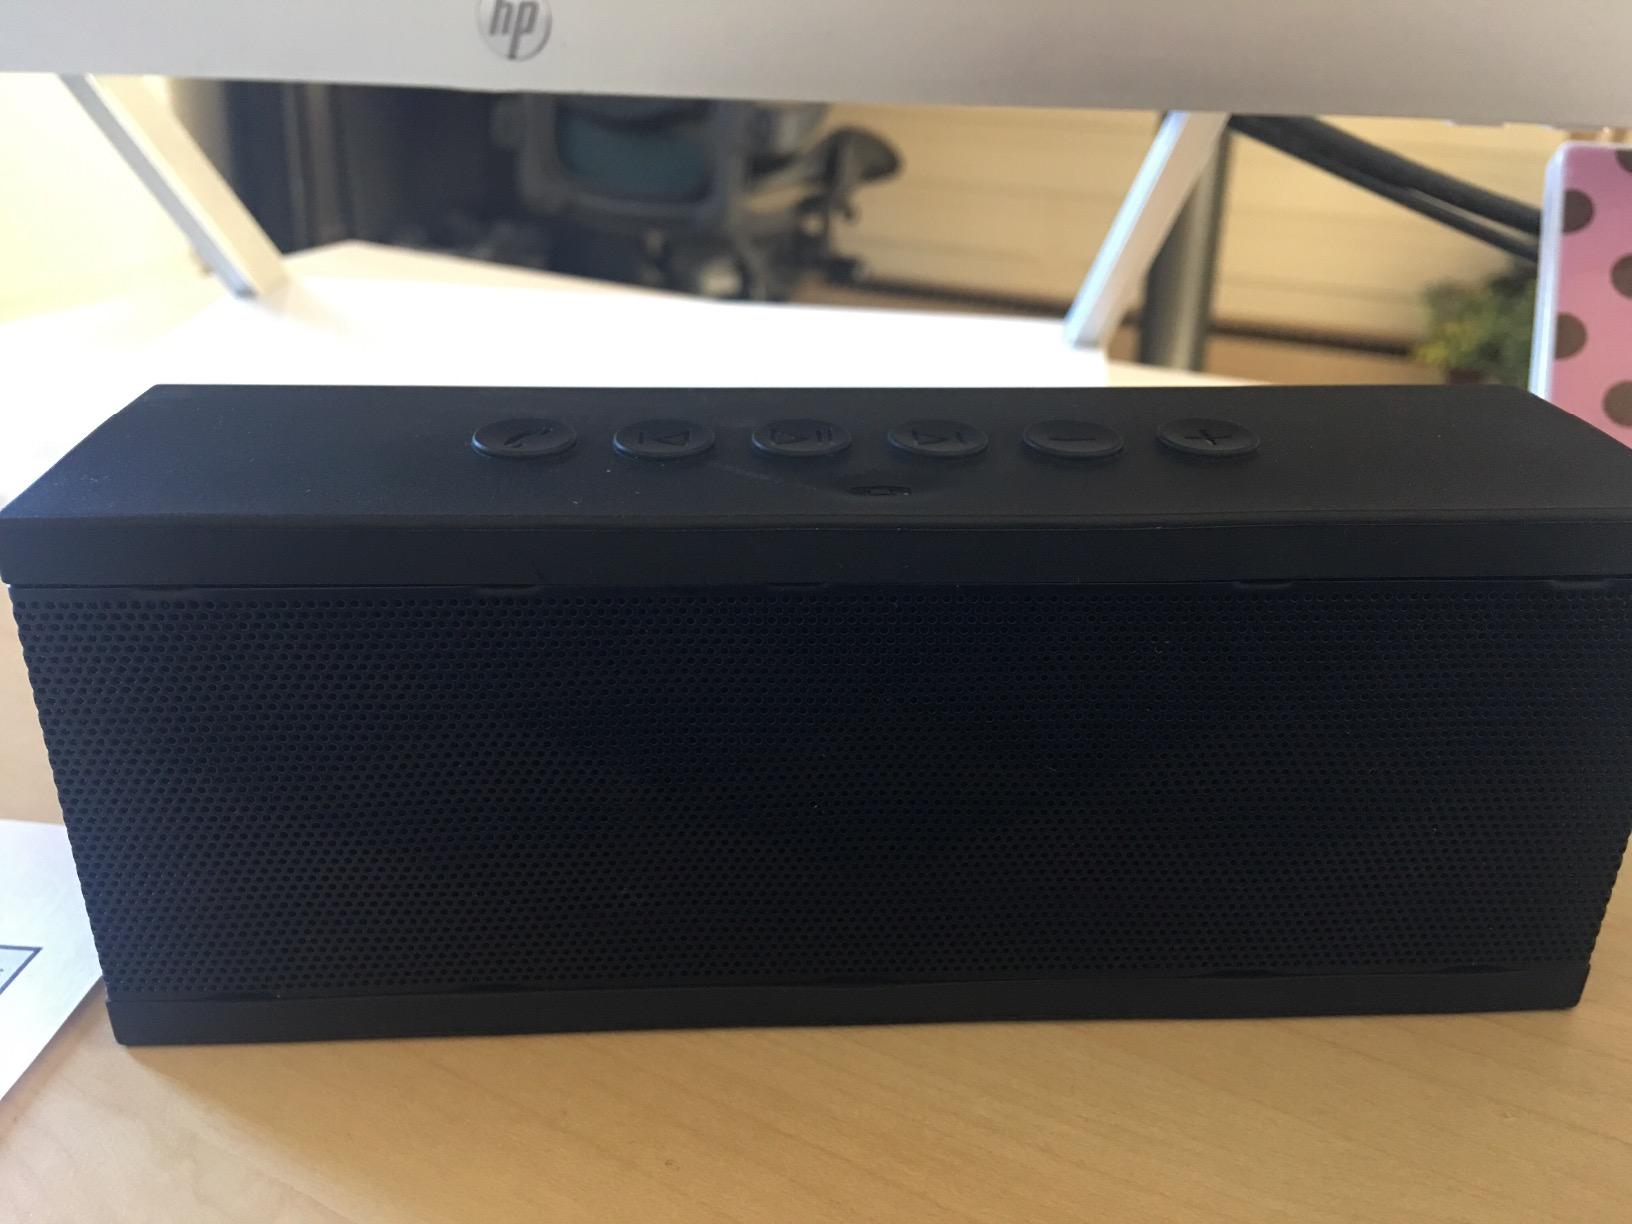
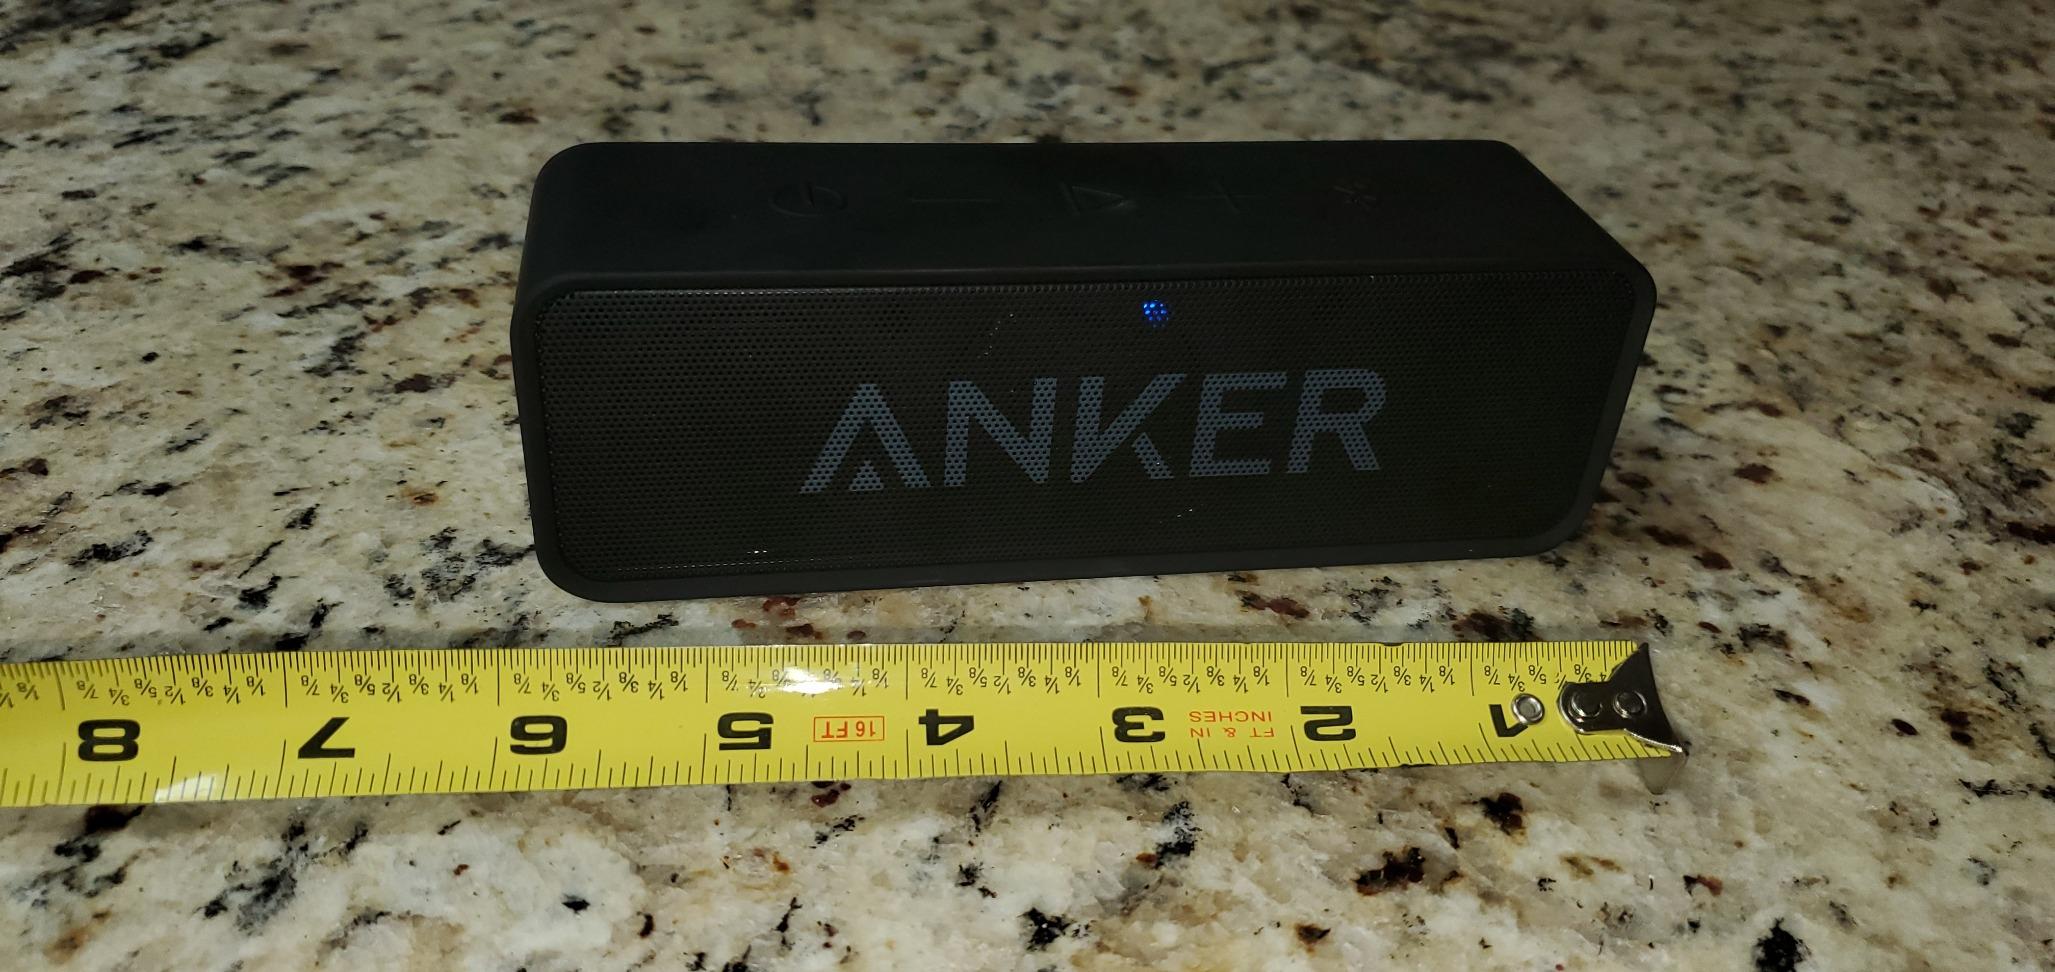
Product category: speaker
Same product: no